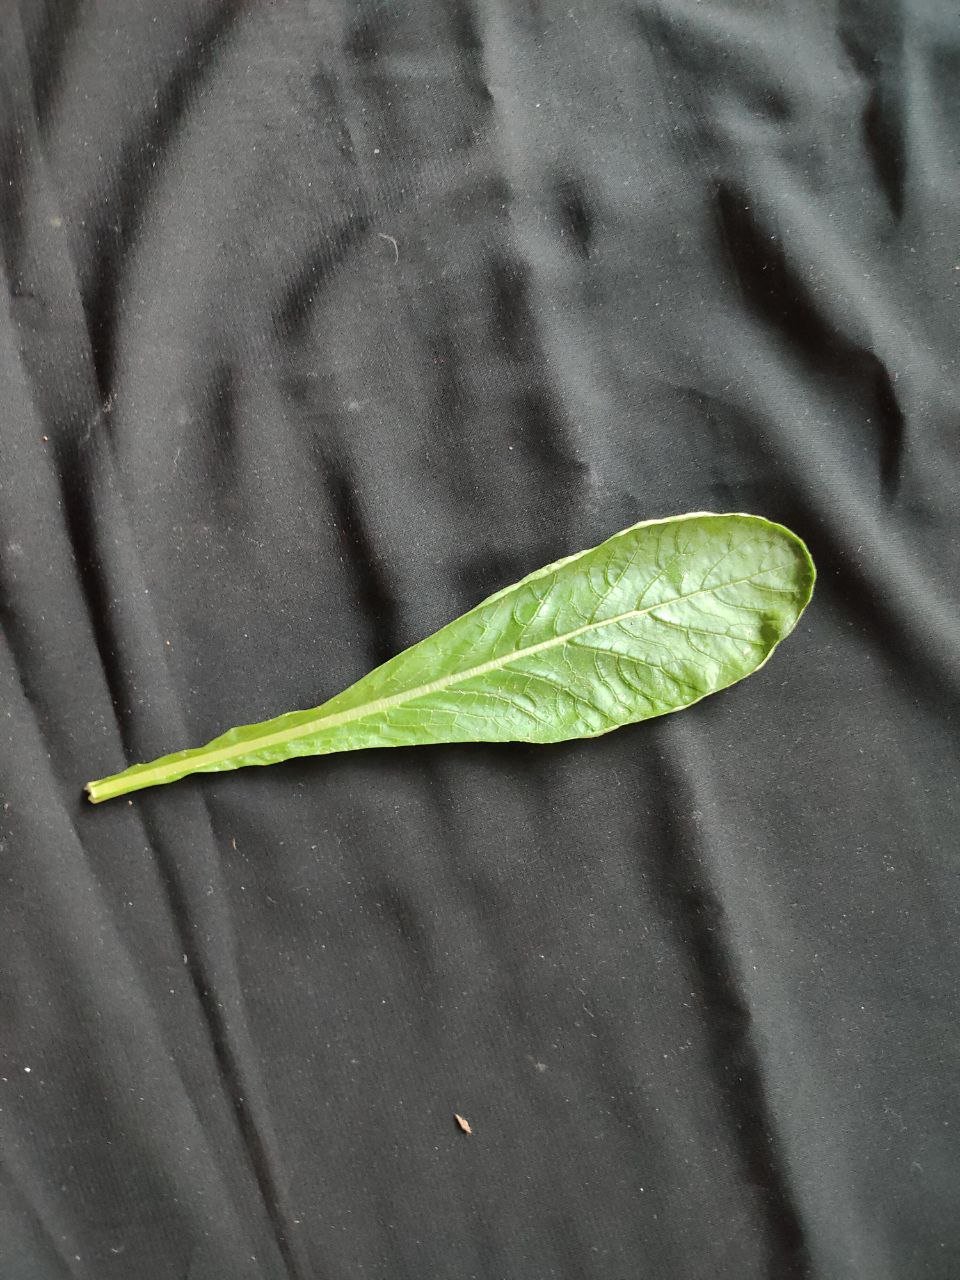
Label: Fresh leaf